Serenity (2019 film)

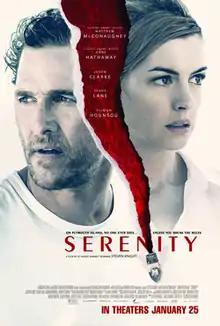
Theatrical release poster

Serenity is a 2019 American mystery thriller film written, produced and directed by Steven Knight. The film stars Matthew McConaughey, Anne Hathaway, Diane Lane, Jason Clarke, Djimon Hounsou, and Jeremy Strong, and follows a fishing boat captain who is approached by his ex-wife to murder her abusive new husband. First announced in January 2017, principal photography on the film began in Mauritius that July.